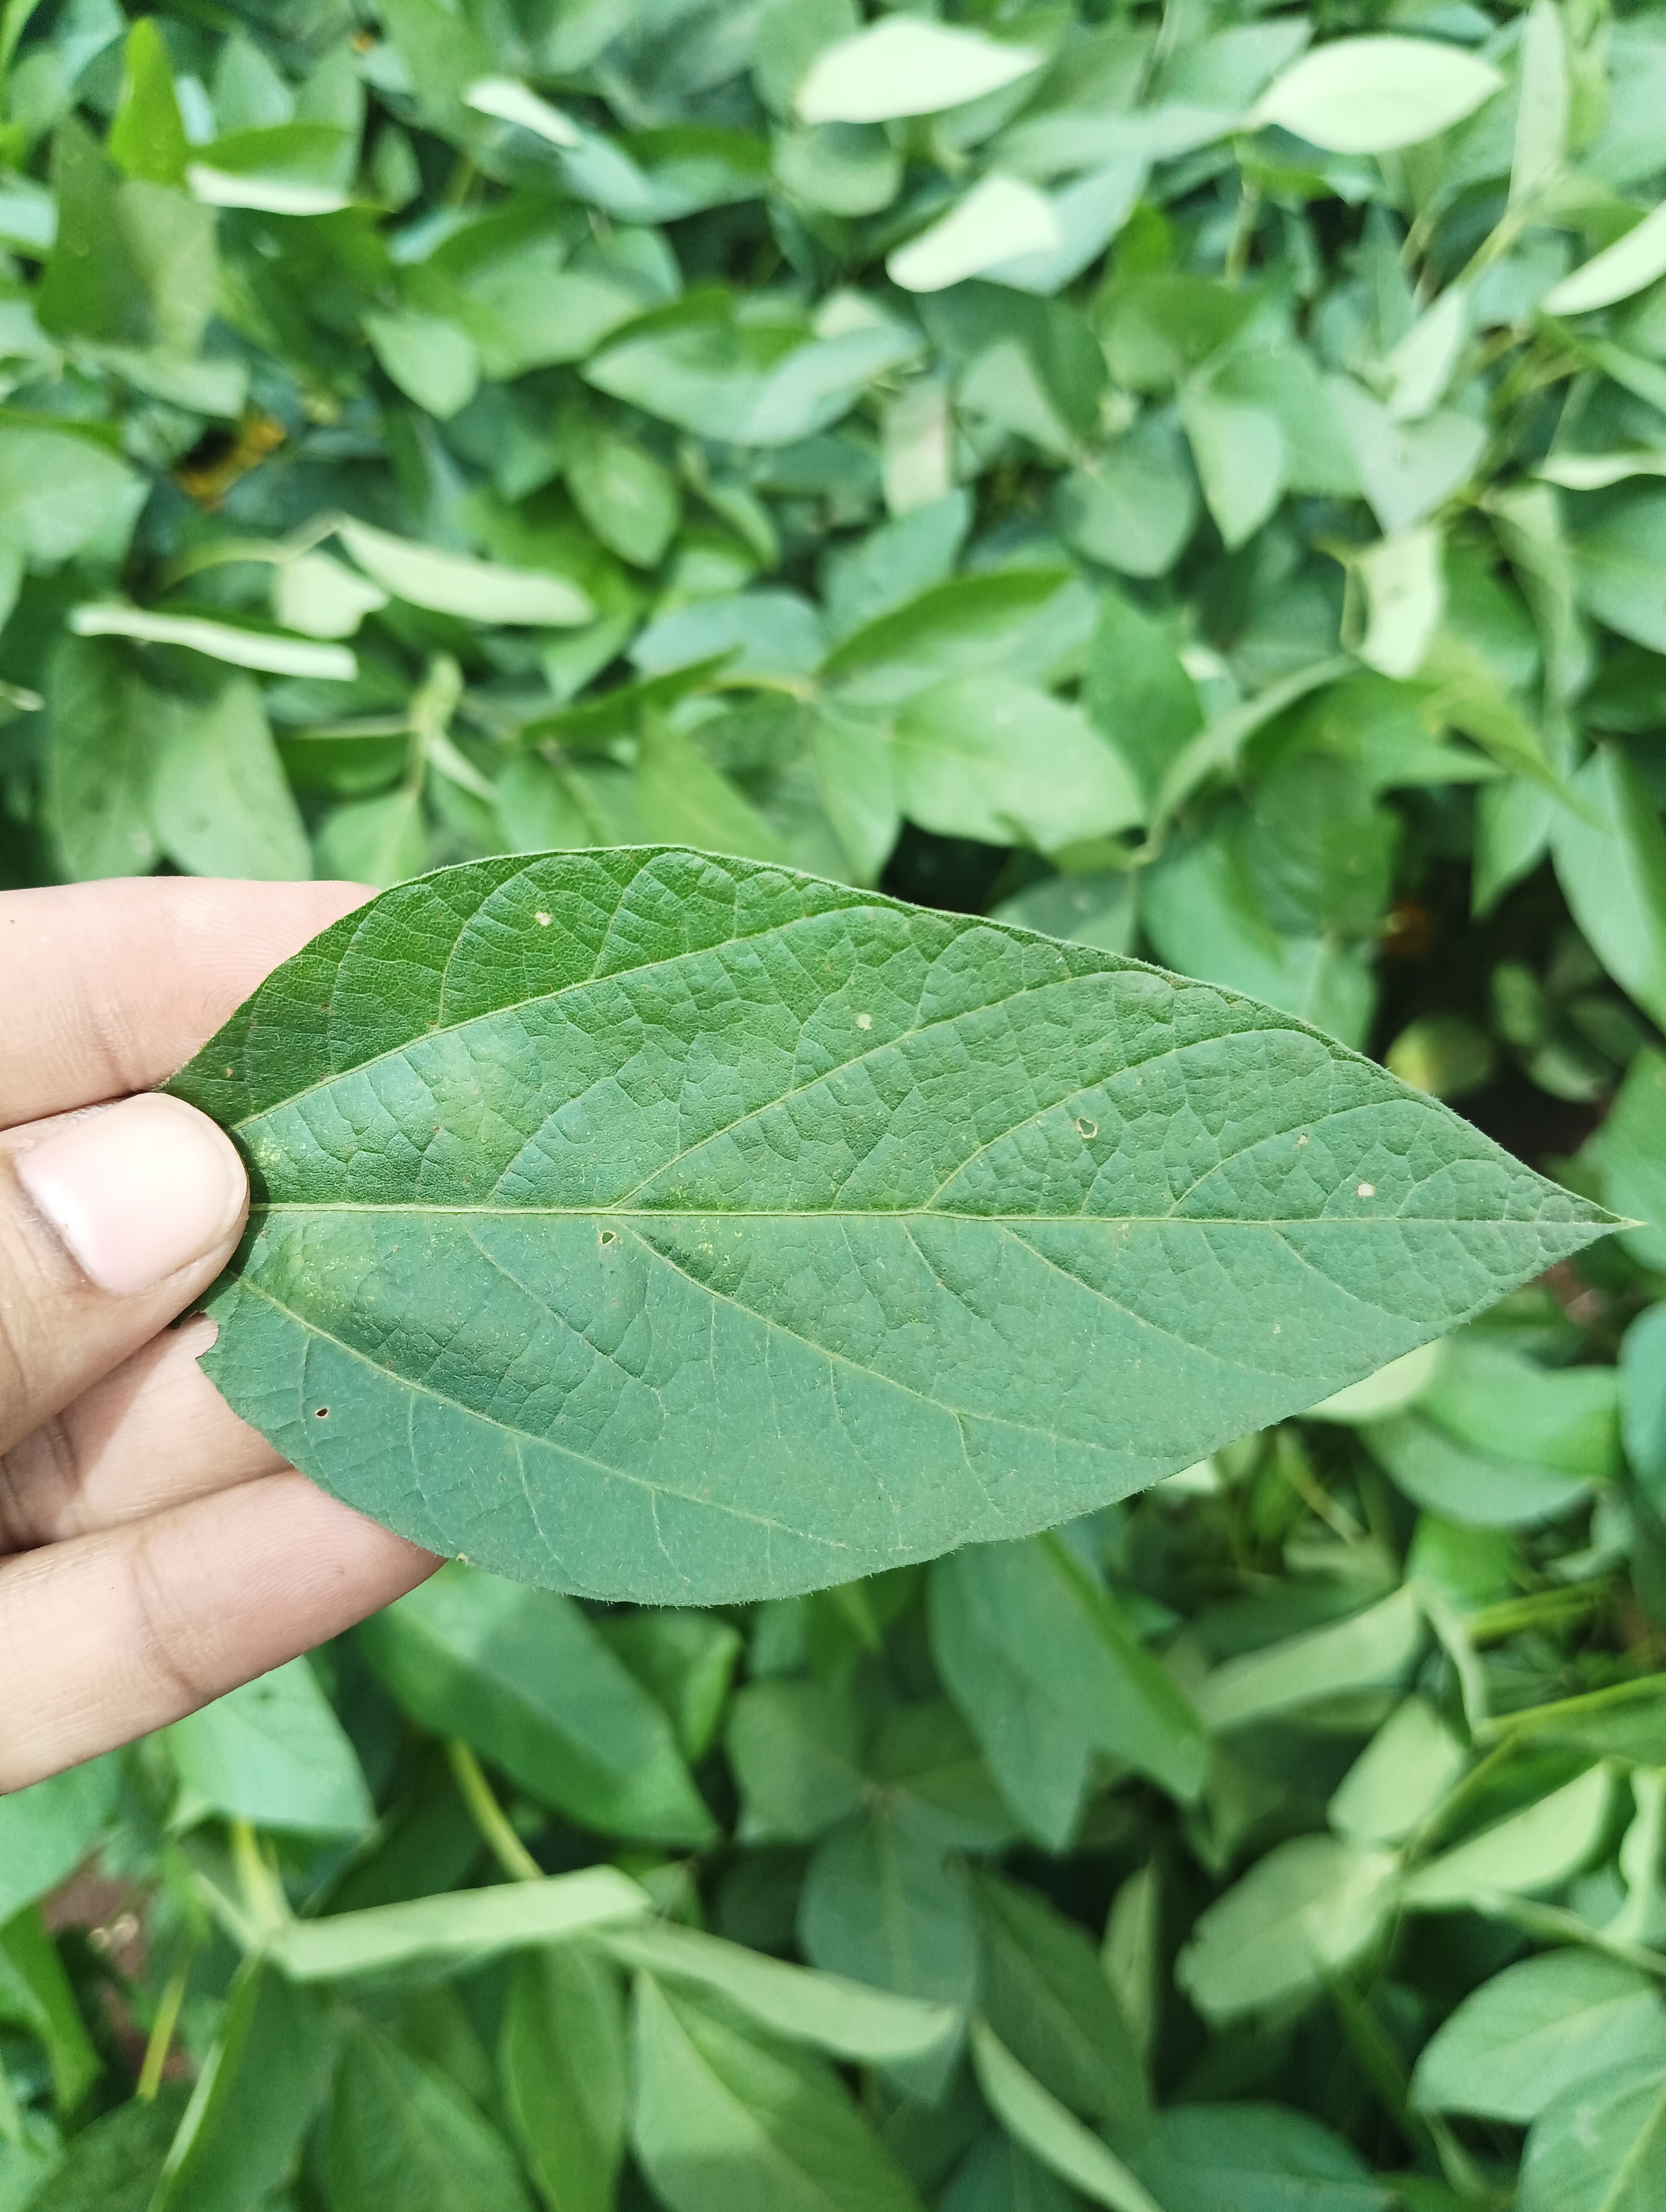
Label: Healthy